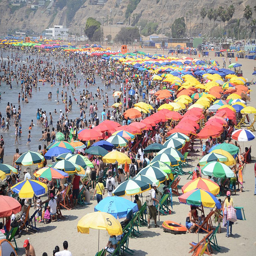
A crowded beach with many umbrella's, chairs and people in the water.
Colorful umbrellas line a beach as the water is also lined with swimmers.
A group of people sit under umbrellas on the beach while another group of people swim in the water.
A beach filled with lots of people standing next to each other.
A few thousand people are at the beach today.